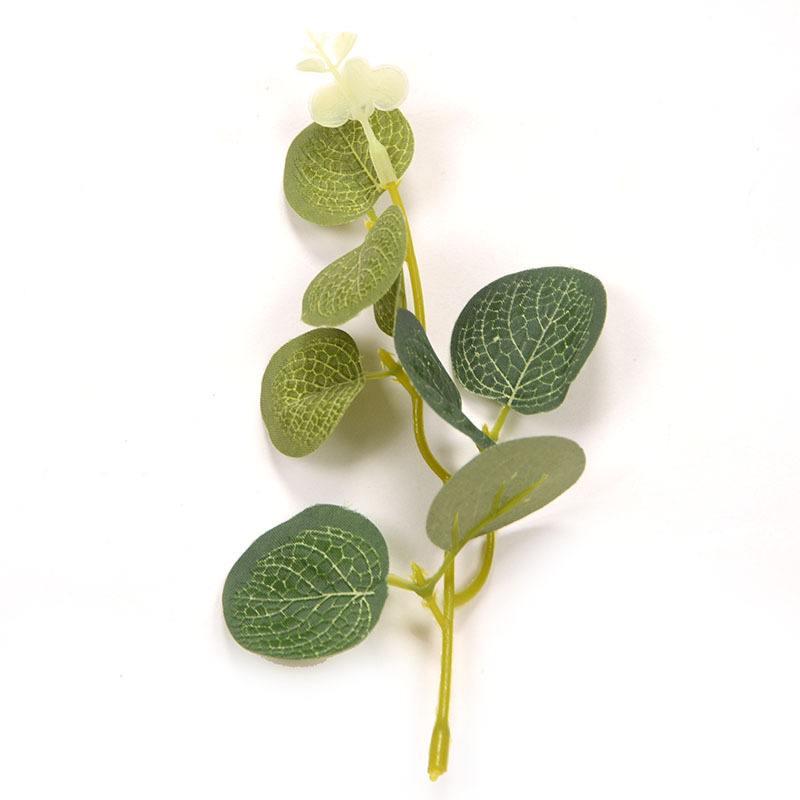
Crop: apple
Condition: healthy